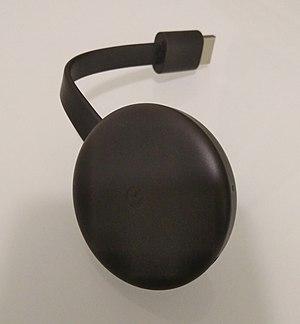
Chromecast 2018
Le Chromecast est un appareil lecteur de flux multimédias en temps réel développé et commercialisé par Google. L'appareil se branche sur le port HDMI d'un téléviseur et communique, par connexion Wi-Fi, avec un autre appareil connecté à Internet, afin d'afficher sur le téléviseur le contenu multimédia reçu depuis une application compatible avec la technologie Google Cast, depuis le navigateur Google Chrome présent sur un ordinateur, ou depuis certains appareils Android. Commercialisé initialement aux États-Unis le 24 juillet 2013, le Chromecast est disponible en France et au Canada depuis le 19 mars 2014. Il est aussi disponible en Belgique.